Adenium

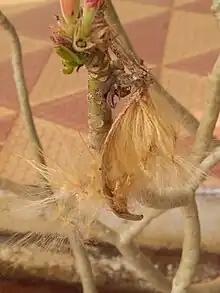
One of the paired, follicular fruit of an "Adenium" species, dehiscing to release seeds equipped with a double pappus (i.e. tuft of hairs at each end) for wind-dispersal

"Adenium obesum" is grown as a houseplant in temperate and tropical regions. Numerous hybrids have been developed. Adeniums are appreciated for their colorful flowers and unusual thick caudices. They can be grown for many years in a pot and are commonly used for bonsai.